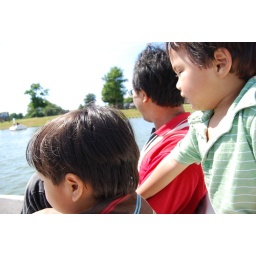
in our swan boat